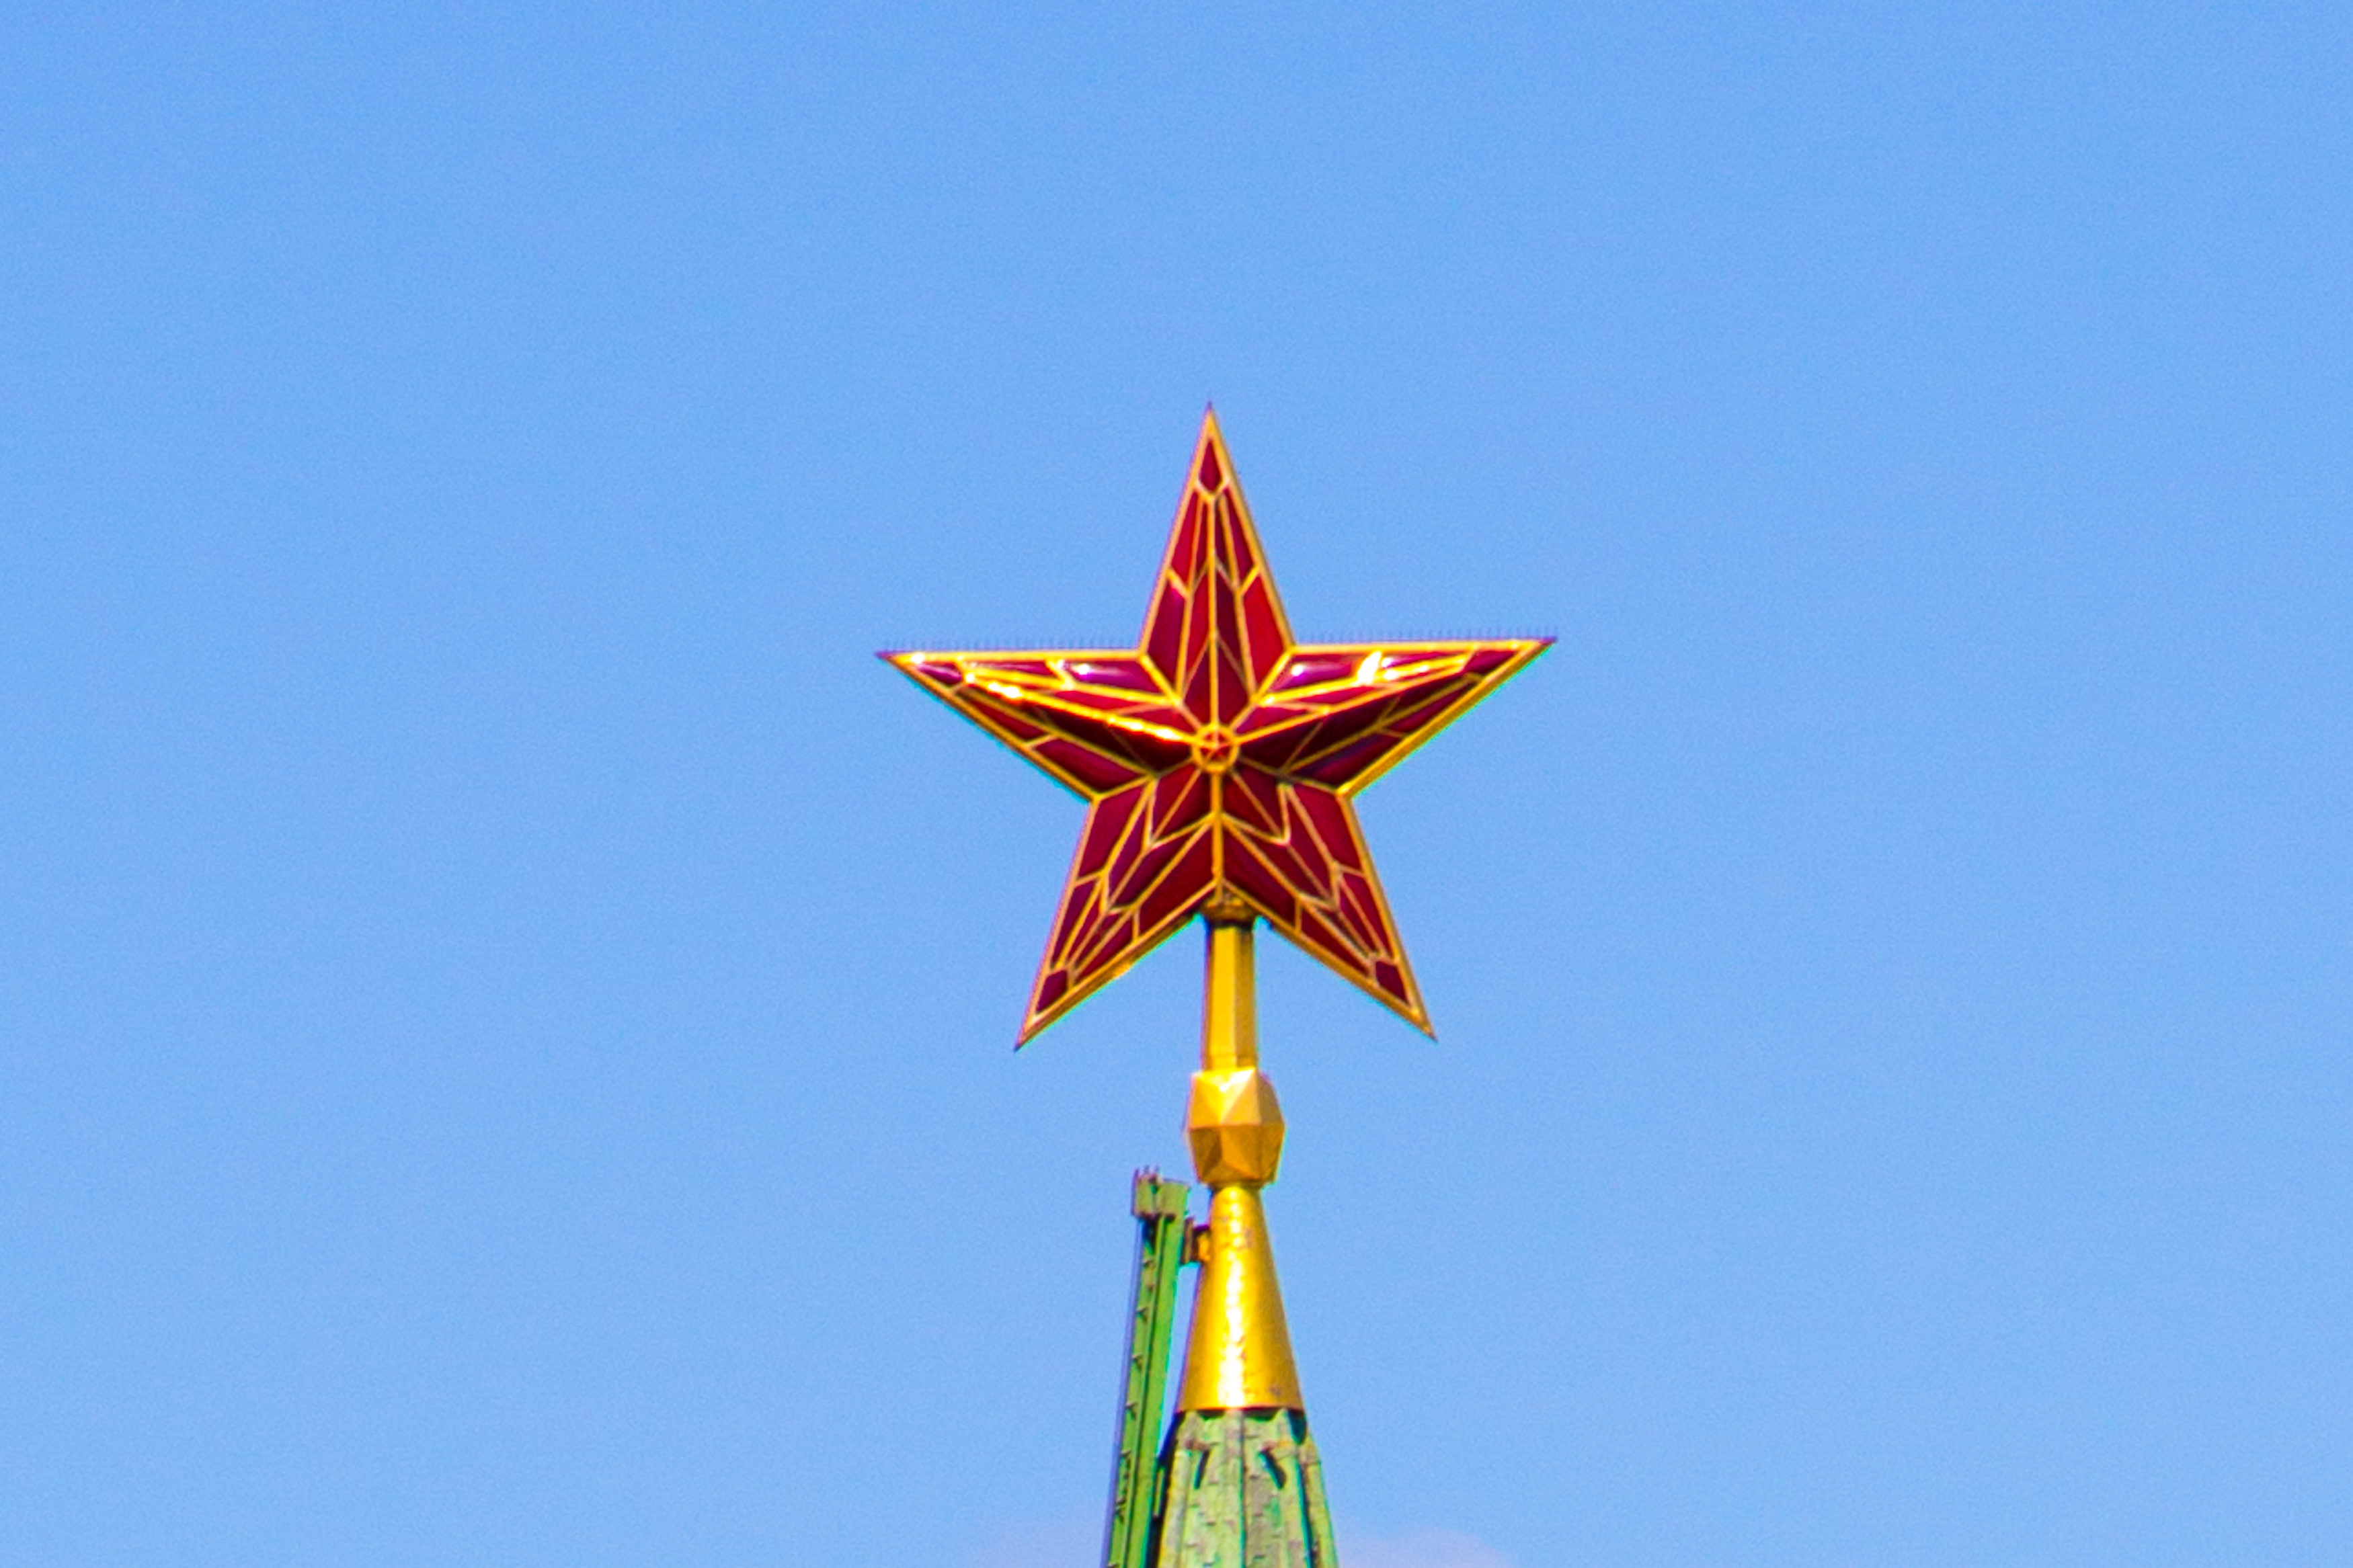
sky, wind, flag, toy, atmosphere of earth